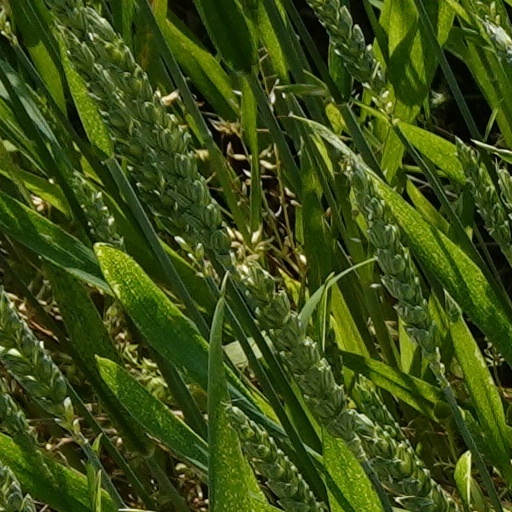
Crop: wheat